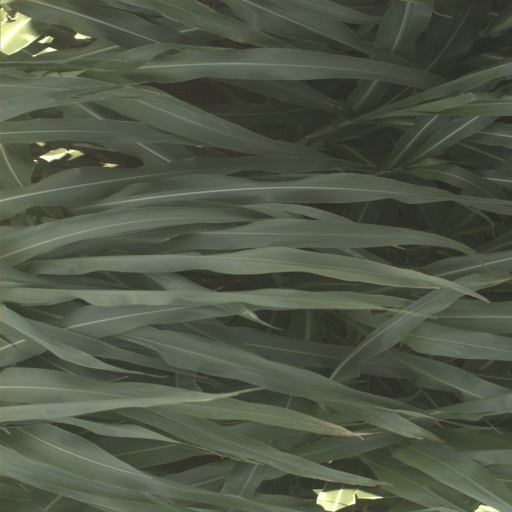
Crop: sorghum